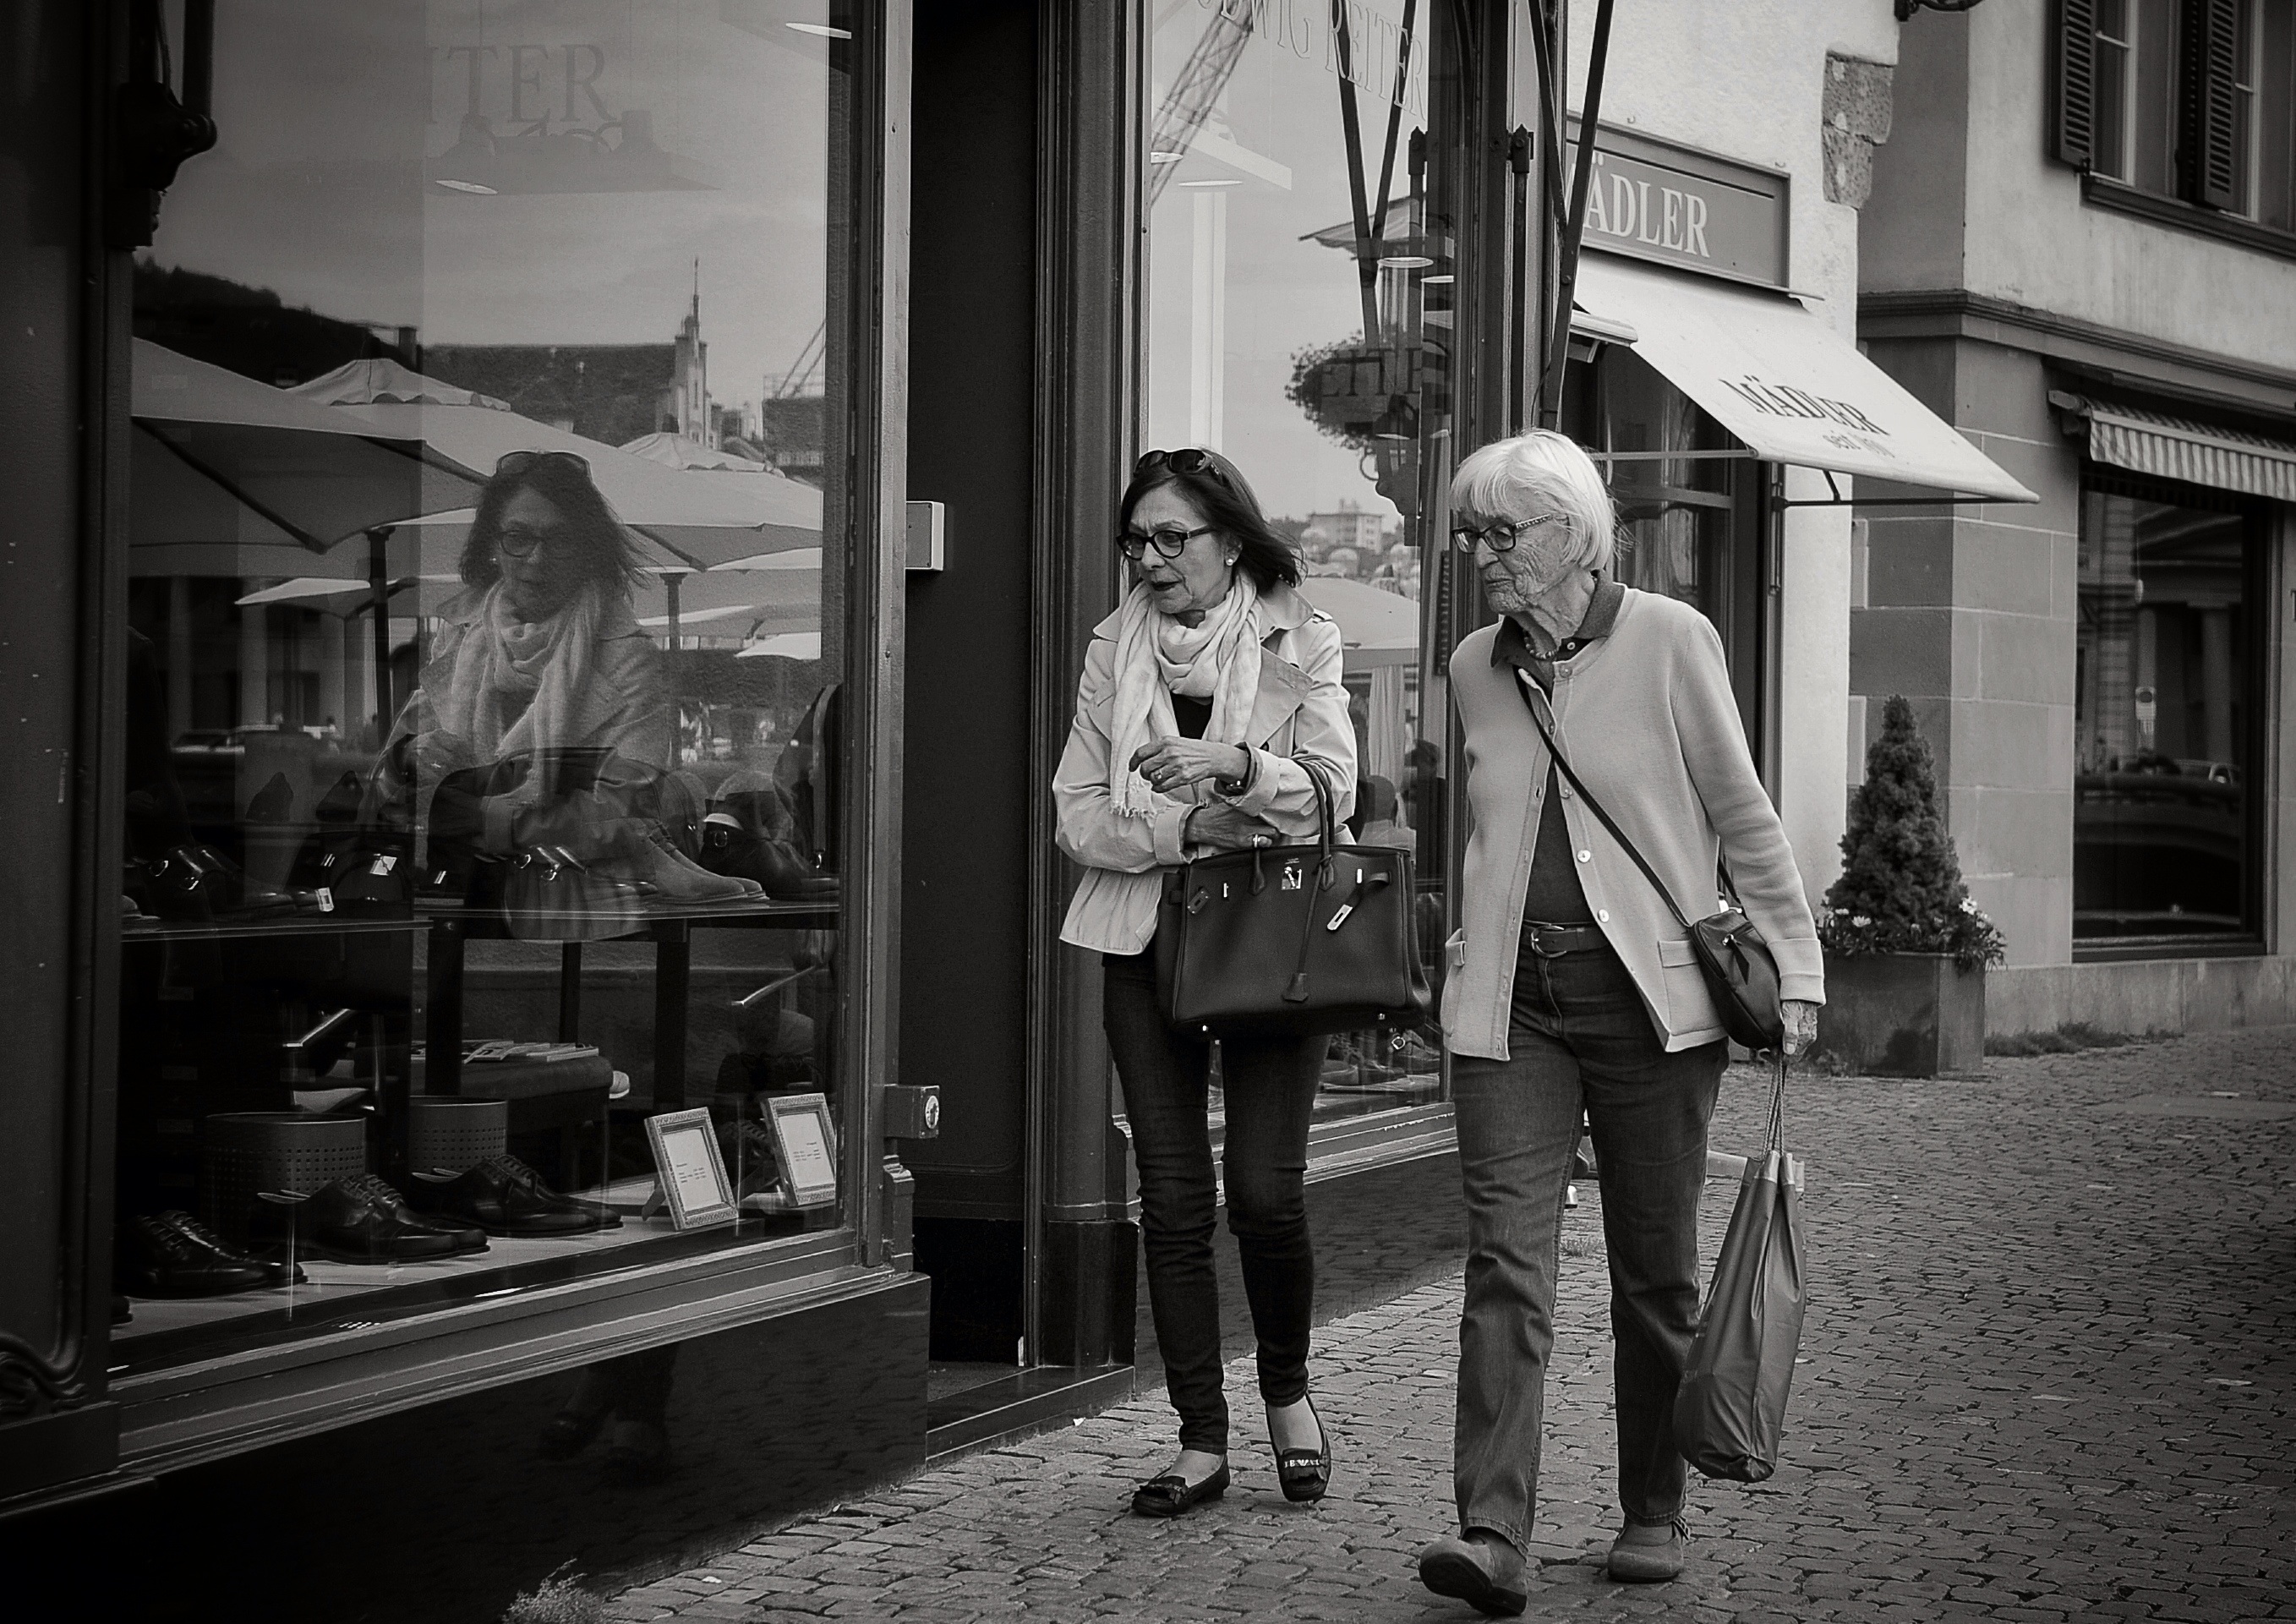
person, black and white, people, sun, road, white, street, photography, city, urban, sitting, black, monochrome, streetphotography, bw, candid, digital camera, women, infrastructure, swiss, stadt, photograph, snapshot, streetart, schweiz, switzerland, zurich, streetphoto, snapseed, schwarzundweiss, stphotographia, streetscene, strassenszene, strassenfotografie, streetlife, streetportrait, streetpix, thomas8047, onthestreets, streetphotographer, 175528, streetfashion, zurichstreet, fascinationstreet, streetphotographie, nikond300s, z ri, z richzurich, streetartz ri, monochrome photography, film noir, human positions